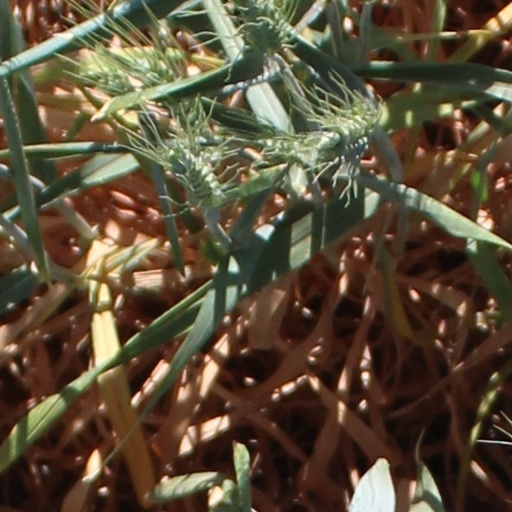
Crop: wheat